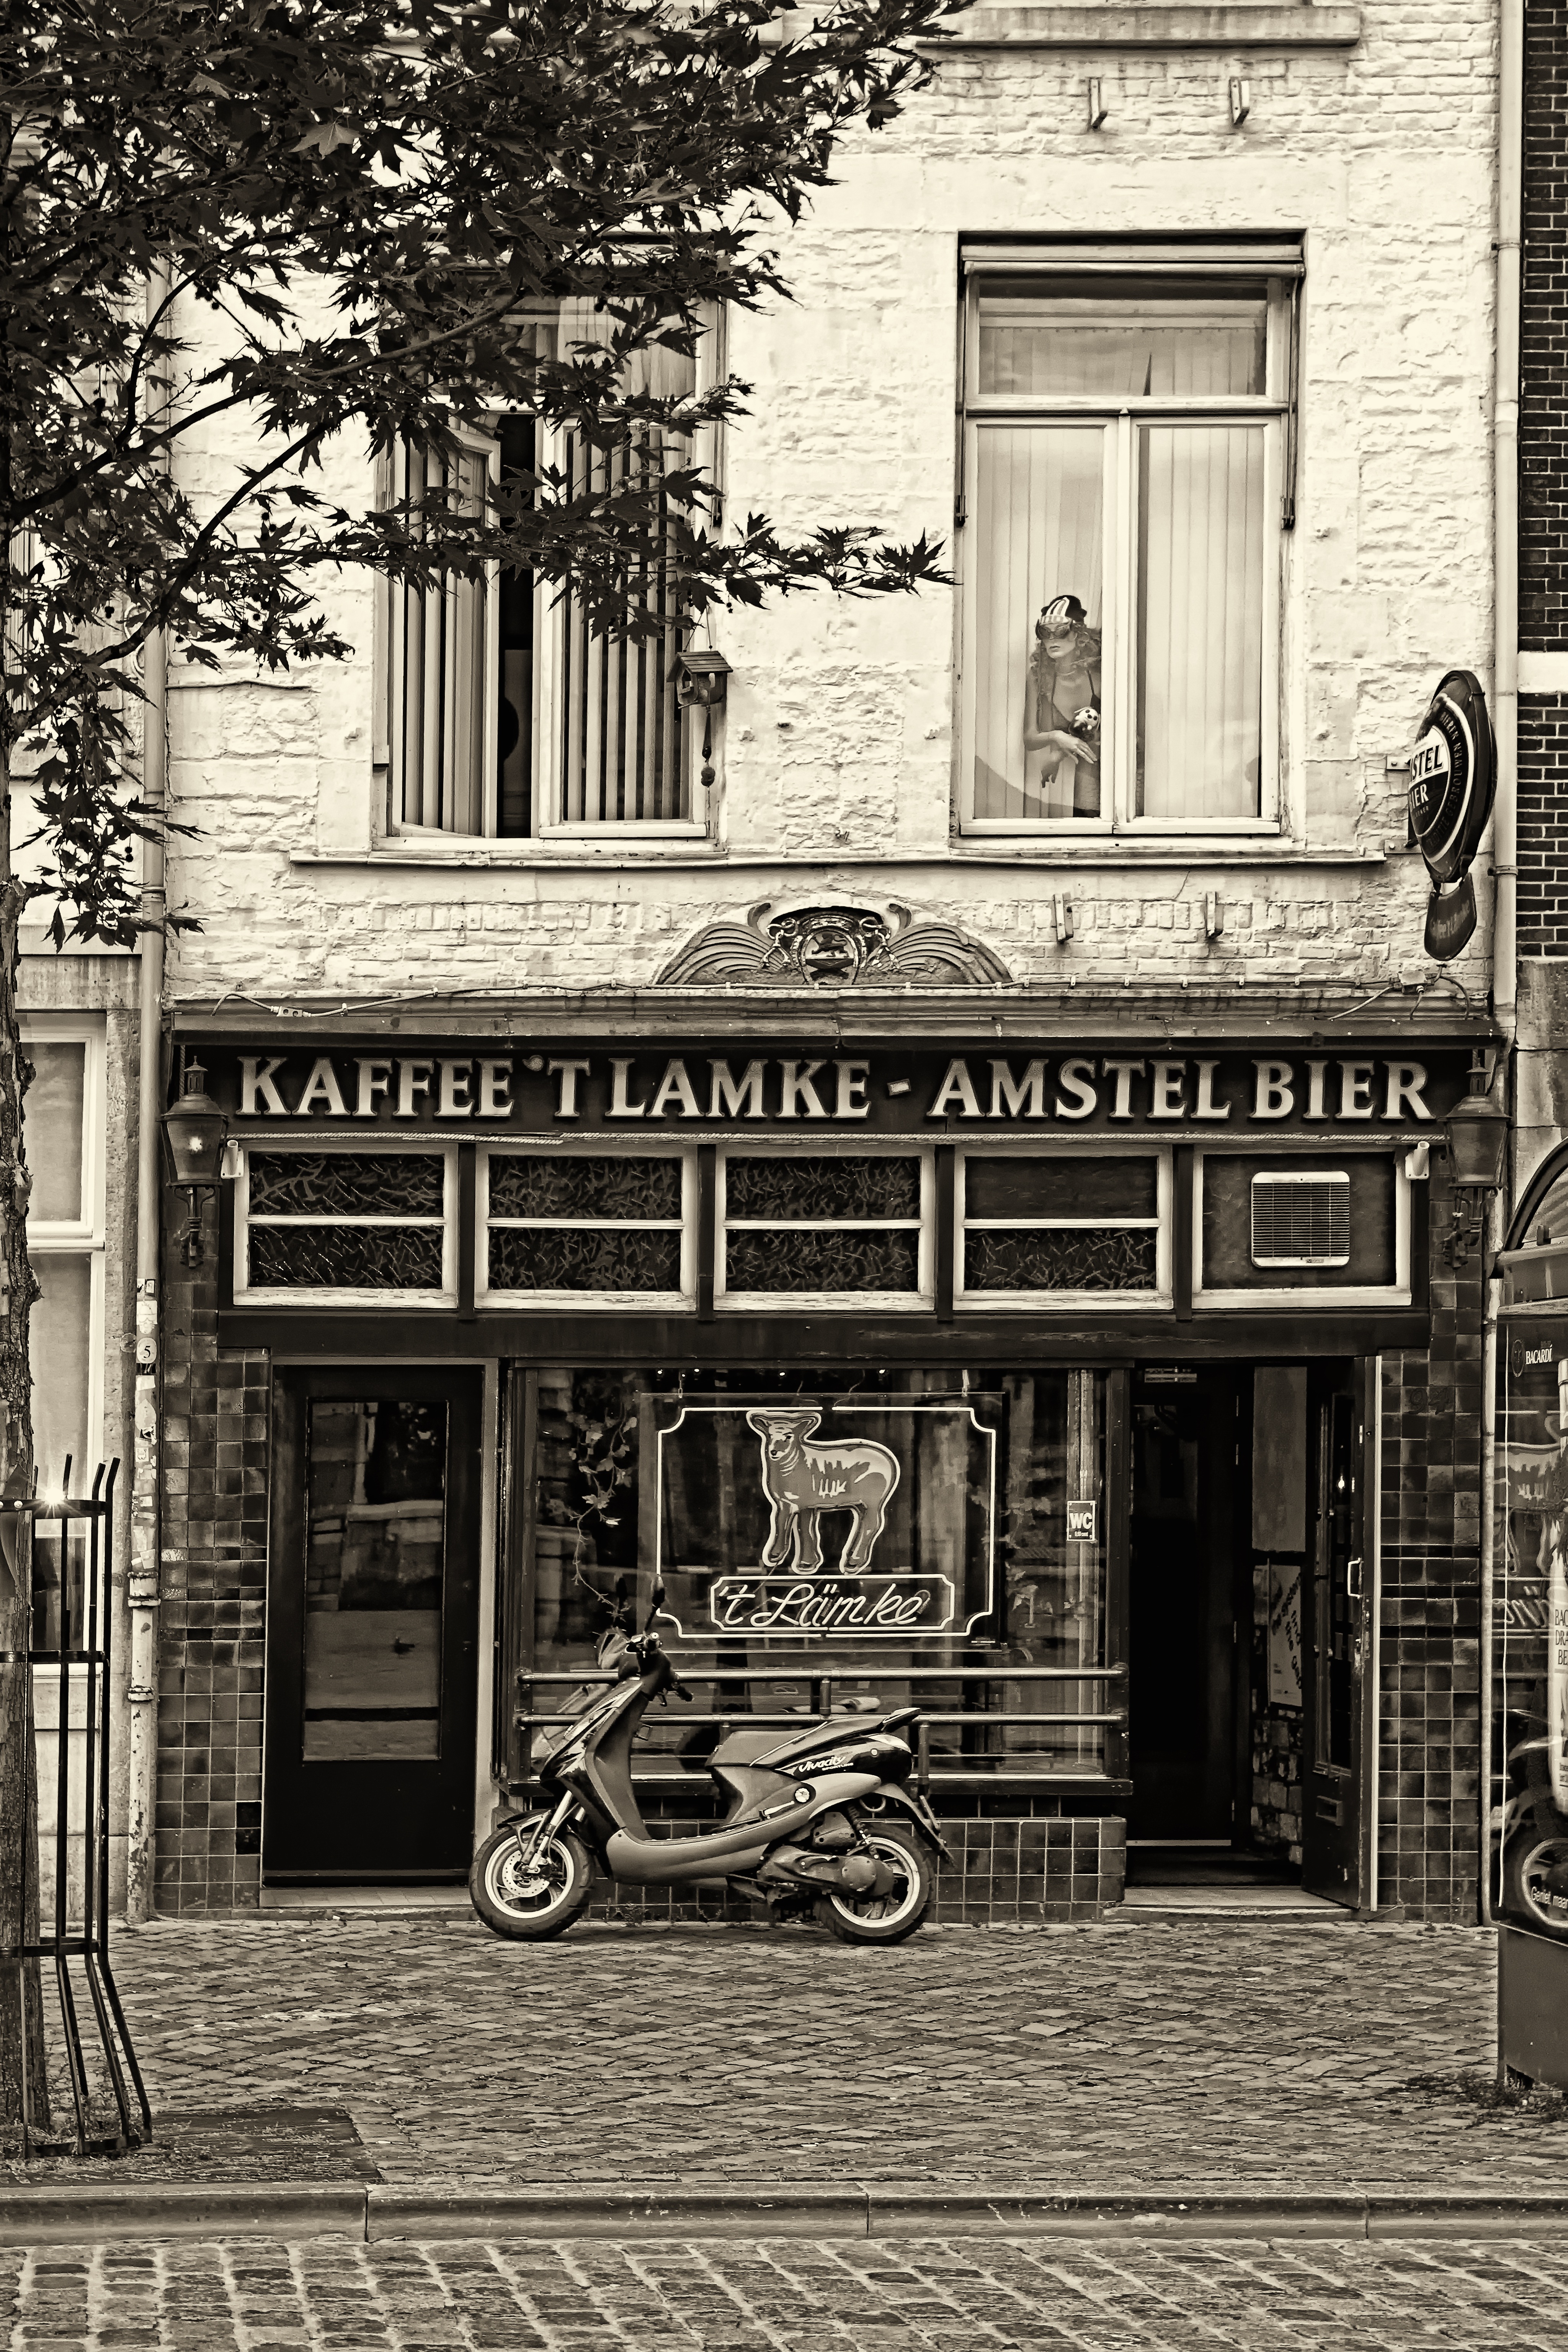
black and white, architecture, road, street, antique, wheel, mansion, house, building, old, bike, home, facade, residence, nostalgia, monochrome, beer, motor scooter, moped, interior design, sepia, infrastructure, photograph, synagogue, oldtimer, history, nostalgic, past, input, house entrance, historically, pub, two wheeled vehicle, urban area, monochrome photography, ancient history